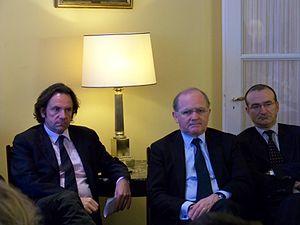
Frédéric Lefebvre, François Goulard, Hervé Mariton, lors d'un petit déjeuner du club Réforme et Modernité, le 1er avril 2009.
François Goulard, né le 21 septembre 1953 à Vannes, est un homme politique français, membre de Démocratie libérale puis de l'UMP et des Républicains jusqu'en 2018.